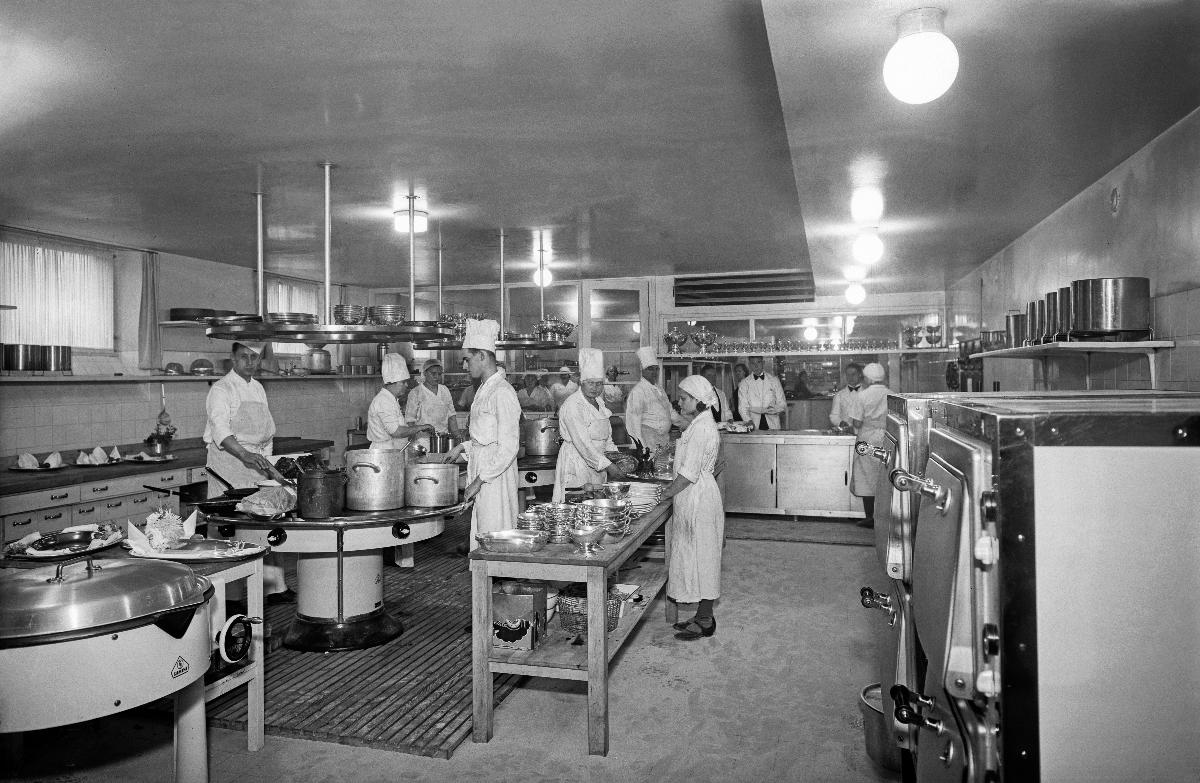
Ravintola Royal
Restaurang Royal; Restaurant Royal
sisällön kuvaus: Ravintola Royalin keittiö, Helsinki 1936. content description: The kitchen of Restaurant Royal in Helsinki 1936. innehållsbeskrivning: Restaurang Royals kök, Helsingfors 1936.
Kuvaaja: Sundström, Hugo, kuvaaja
Vuosi: 1936
Paikka: Suomi, Uusimaa, Helsinki
Aiheet: rakennukset; sisäkuva; ravintolat; HBL; buildings; architecture; interiors; restaurants; byggnader; arkitektur; interiörer; restauranger